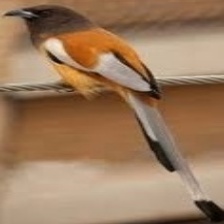
Species: RUFOUS TREPE
Scientific name: DENDROCITTA VAGABUNDA